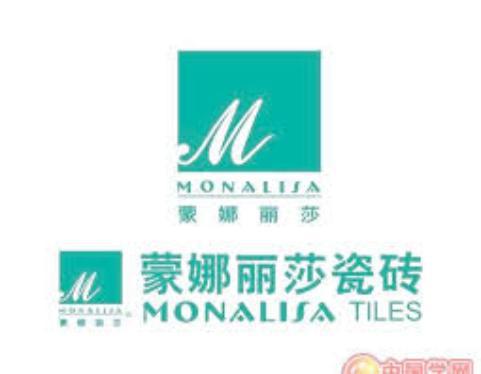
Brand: mona lisa-1
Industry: Necessities